Question: Where is the book?
Tambaya: Ina littafin yake?
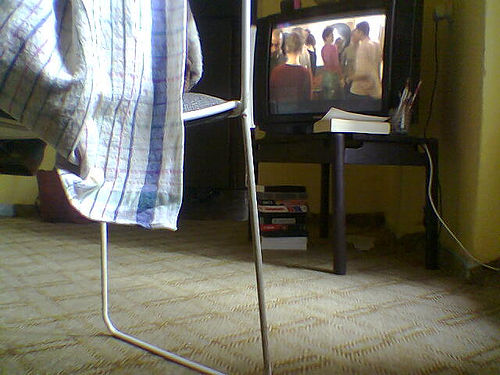
Answer: Table.
Amsa: Tebur.